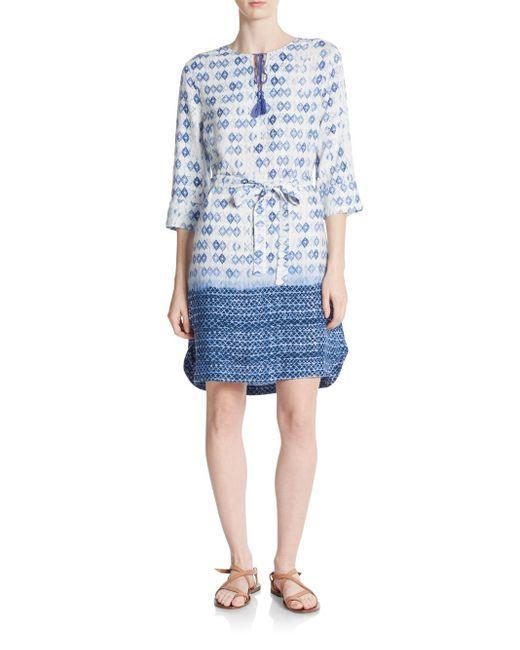
Lässiges blau-weißes Leinenkleid für Damen mit Druckdetails und flachen braunen Riemchensandalen